Ben Smith (ice hockey, born 1988)

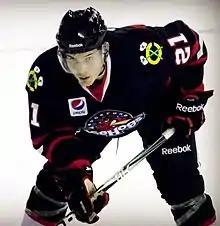

On October 29, 2010 the Blackhawks recalled Smith from the AHL's Rockford IceHogs to make his NHL debut in a home game against the Edmonton Oilers. He scored his first NHL goal on April 8, 2011 against Jimmy Howard of the Detroit Red Wings. On April 15, 2011, Smith scored 2 goals against the Vancouver Canucks in a 4–3 loss in only his second NHL playoff game. On April 24, 2011, during Game 6 of the Western Conference quarterfinals, Smith scored the overtime goal on a rebound against the Vancouver Canucks' goaltender, Roberto Luongo, to force a Game 7 in Vancouver after the Canucks had previously been leading the series 3–0. The Blackhawks ended up losing Game 7 in overtime.